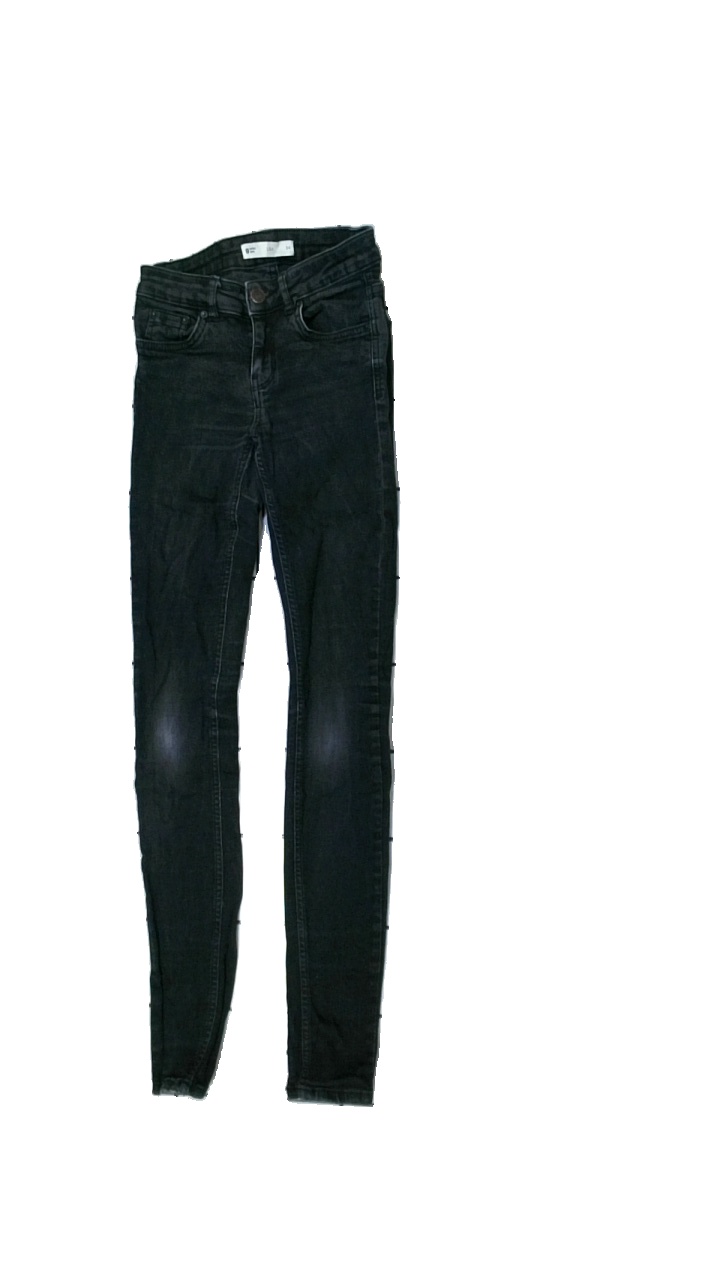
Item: Jeans (Ladies)
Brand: Gina Tricot
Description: grå jeans, lite slitningar vid knäna
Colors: Grey
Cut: Regular
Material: ?
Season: All
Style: Denim
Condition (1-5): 4
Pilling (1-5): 5
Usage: Reuse
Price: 50-100